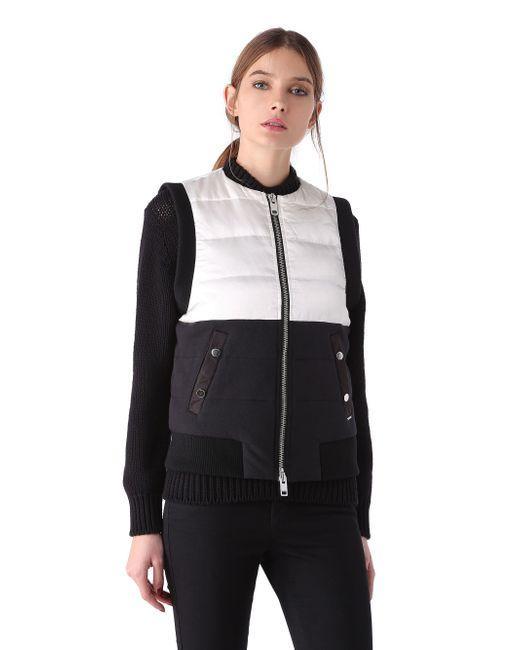
Schwarze und weiße ärmellose Pufferjacke